Elijah Parish Lovejoy

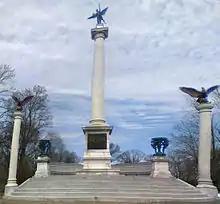
The 110-foot tall Elijah P. Lovejoy monument, in Alton, Illinois

After Lovejoy was killed, there was a dramatic increase in the number of people in the North and the West who joined anti-slavery societies, which formed beginning in the 1830s. Partly because he was a clergyman, there was outrage about his death. It became a catalyst for other pro- and anti-slavery events, like John Brown's raid on Harpers Ferry, that culminated with the American Civil War.